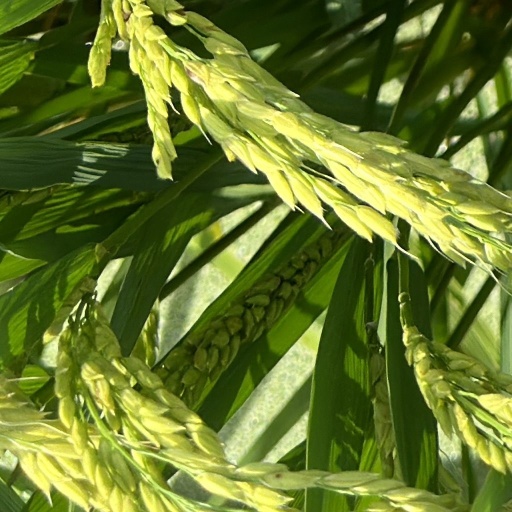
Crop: rice